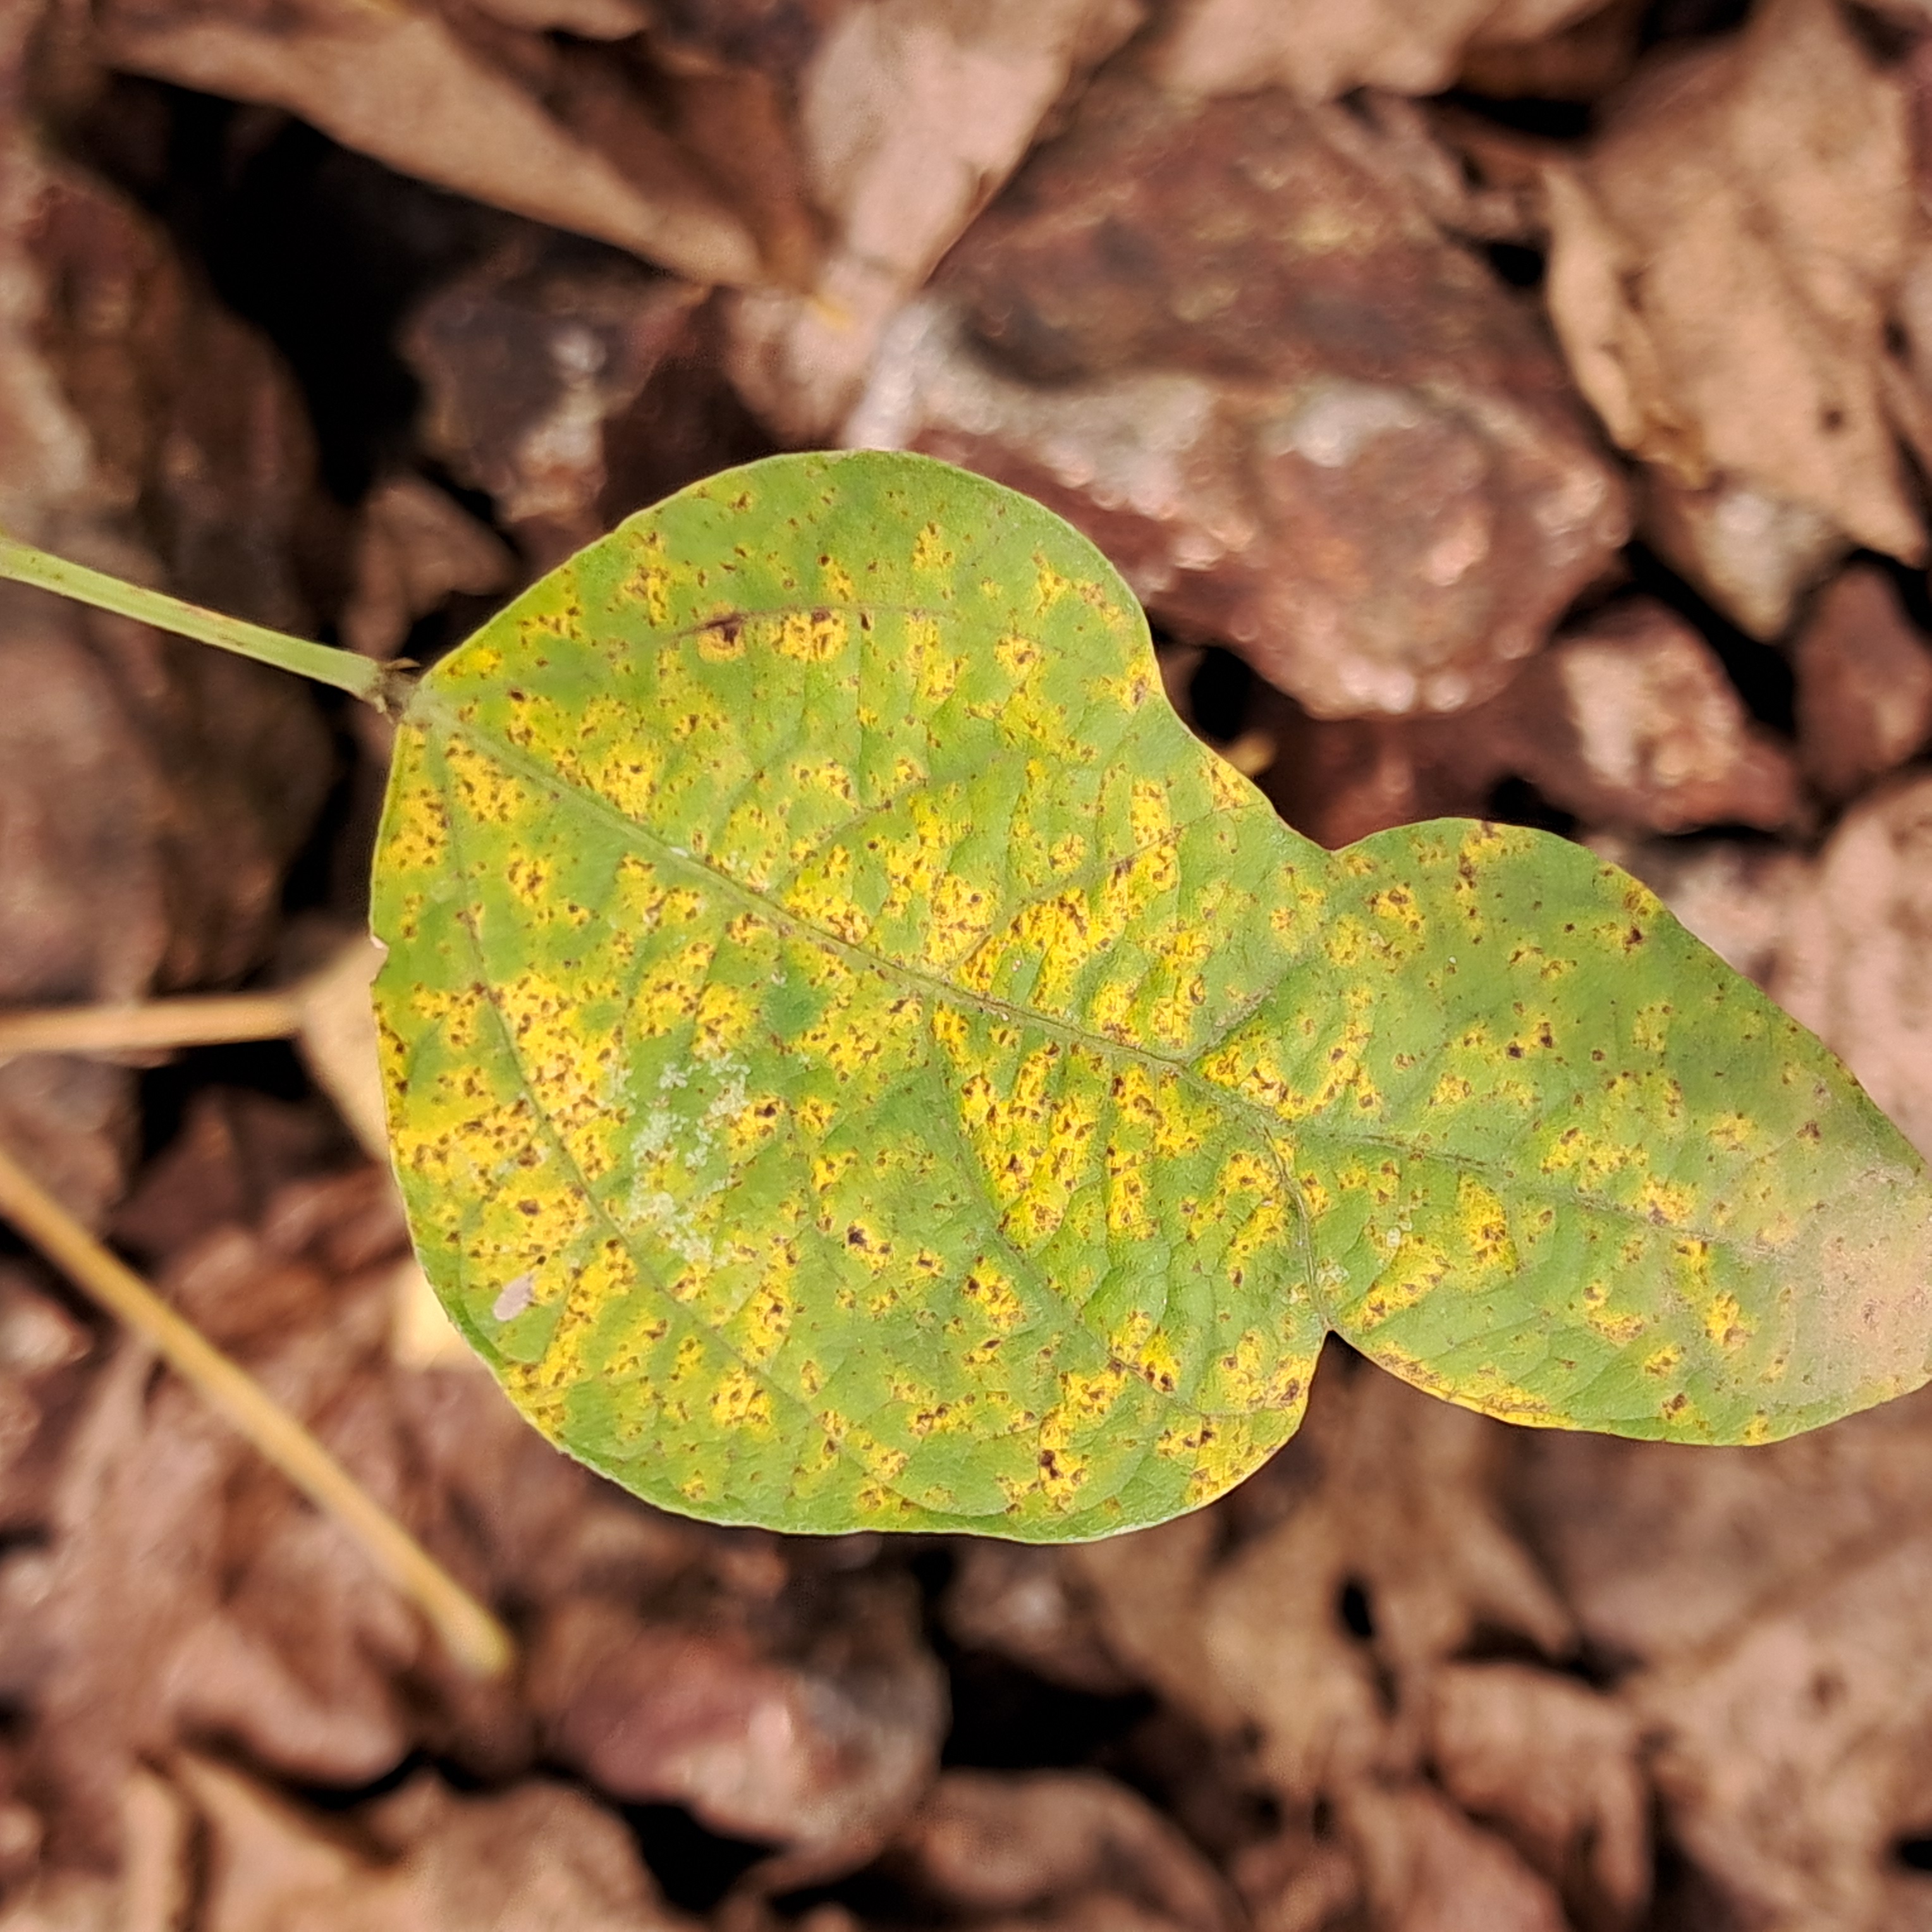
Label: Spectoria_Brown_Spot